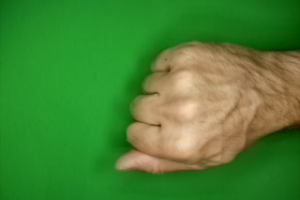
Label: rock